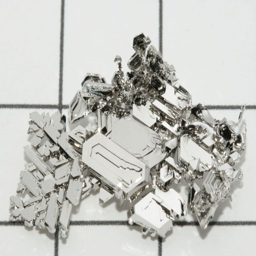
platinum is an example of a noble metal .